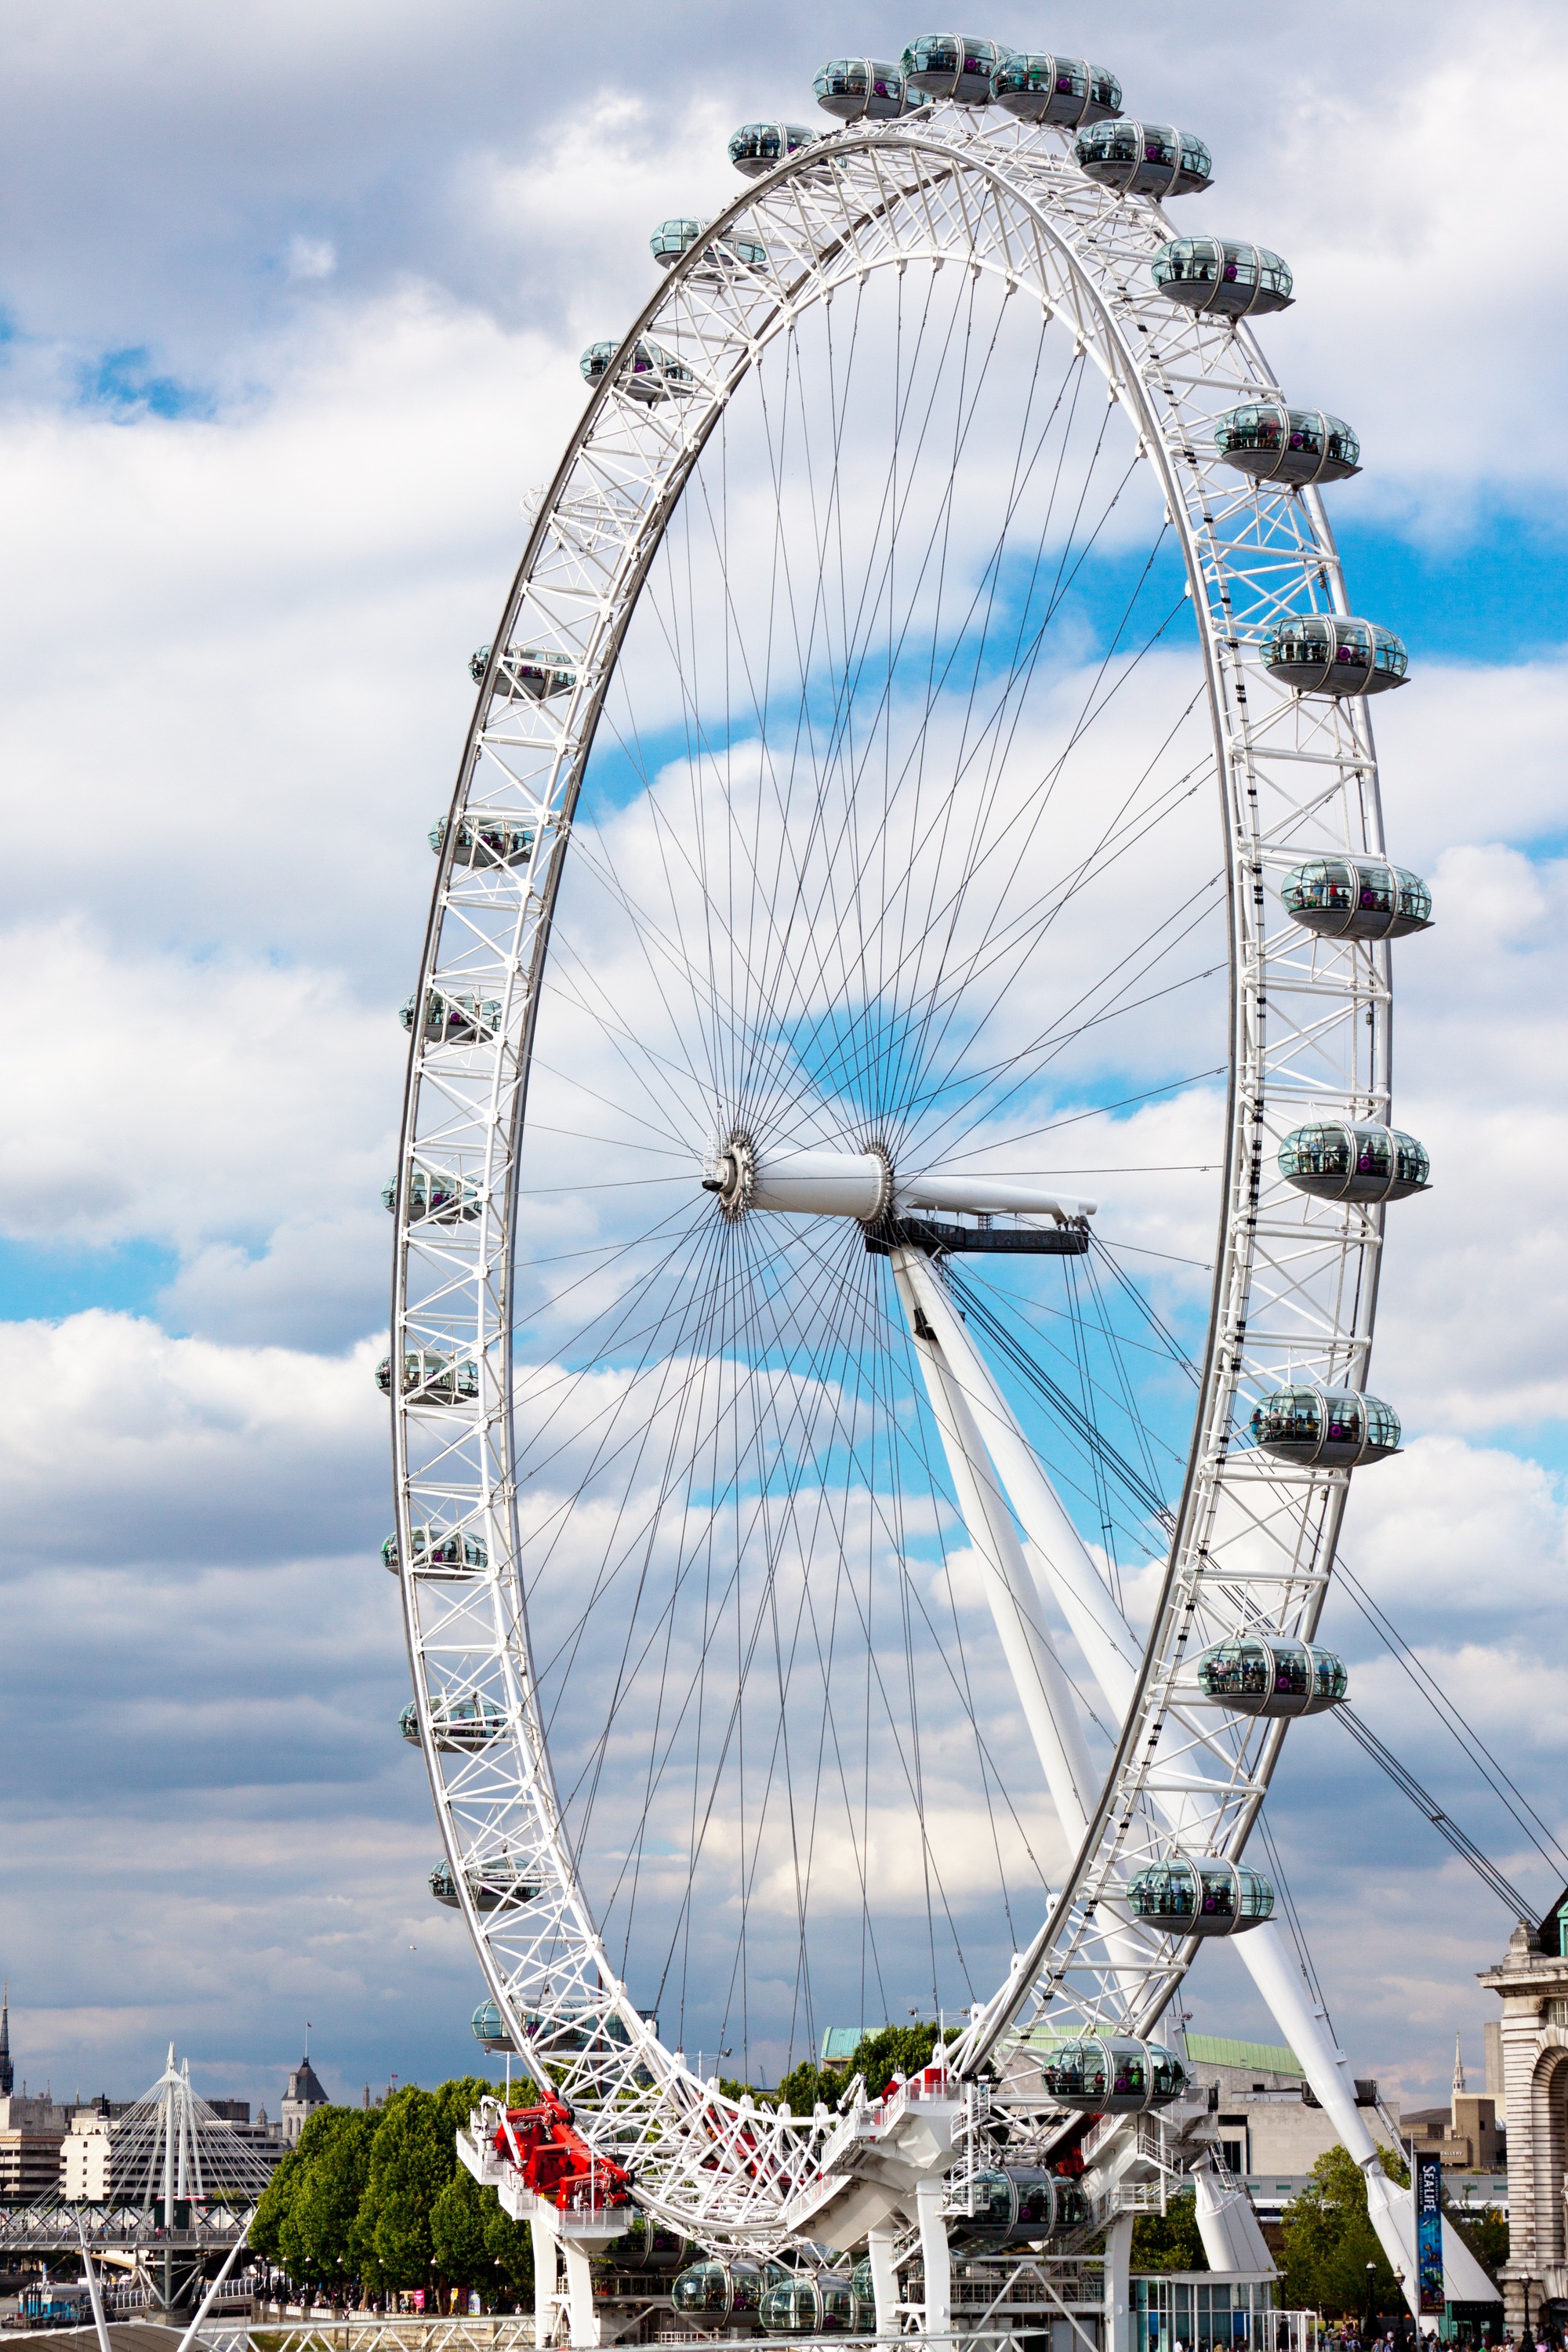
architecture, structure, wheel, city, urban, recreation, construction, ferris wheel, amusement park, color, london eye, attraction, colorful, england, fun, tourist attraction, great britain, united kingdom, amusement ride, outdoor recreation, geographical feature